Women's squash

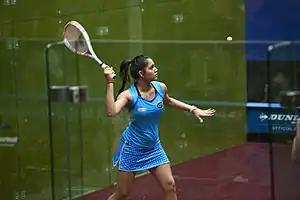
A female squash player from India.

Women's squash is the participation of women in the sport of squash. The women's championship started in 1922 as an amateur event and it remained so until 1974. The greatest player in the history of this discipline is the Australian Heather McKay, who won the championship 16 consecutive times from 1962 to 1977.